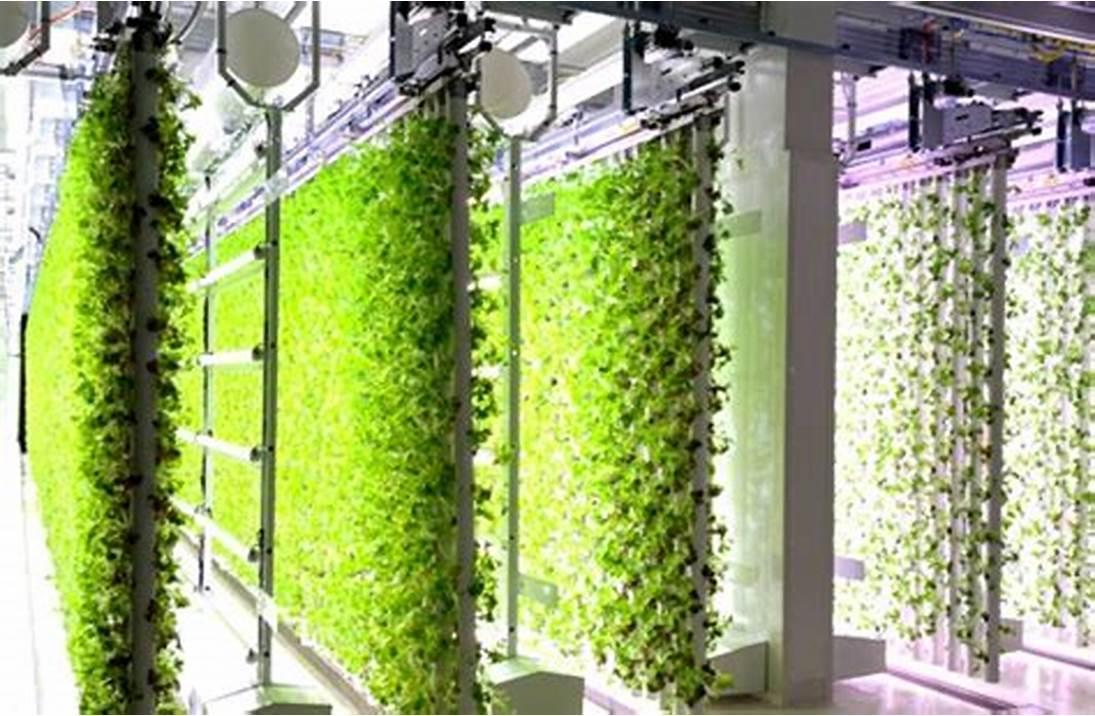
Mashine ya kilimo cha wima, ambapo mimea hupandwa kwenye rafu za wima kwa mpangilio wa kisasa, mfumo huu unatumia teknolojia ya hali ya juu na mimea inaonekana  na afya njema, ikionyesha ufanisi wa kudhibiti wa mazingira ya ukuaji, mashine hii ya kilimo husaidia kuokoa nafasi kuongeza uzalishaji wa eneo dogo, na suluhisho bora  kwa kilimo mjini ambopo ardhi ni haba.